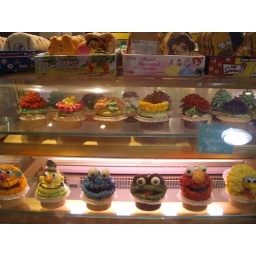
pretty flower cupcakes above the seasame street ones